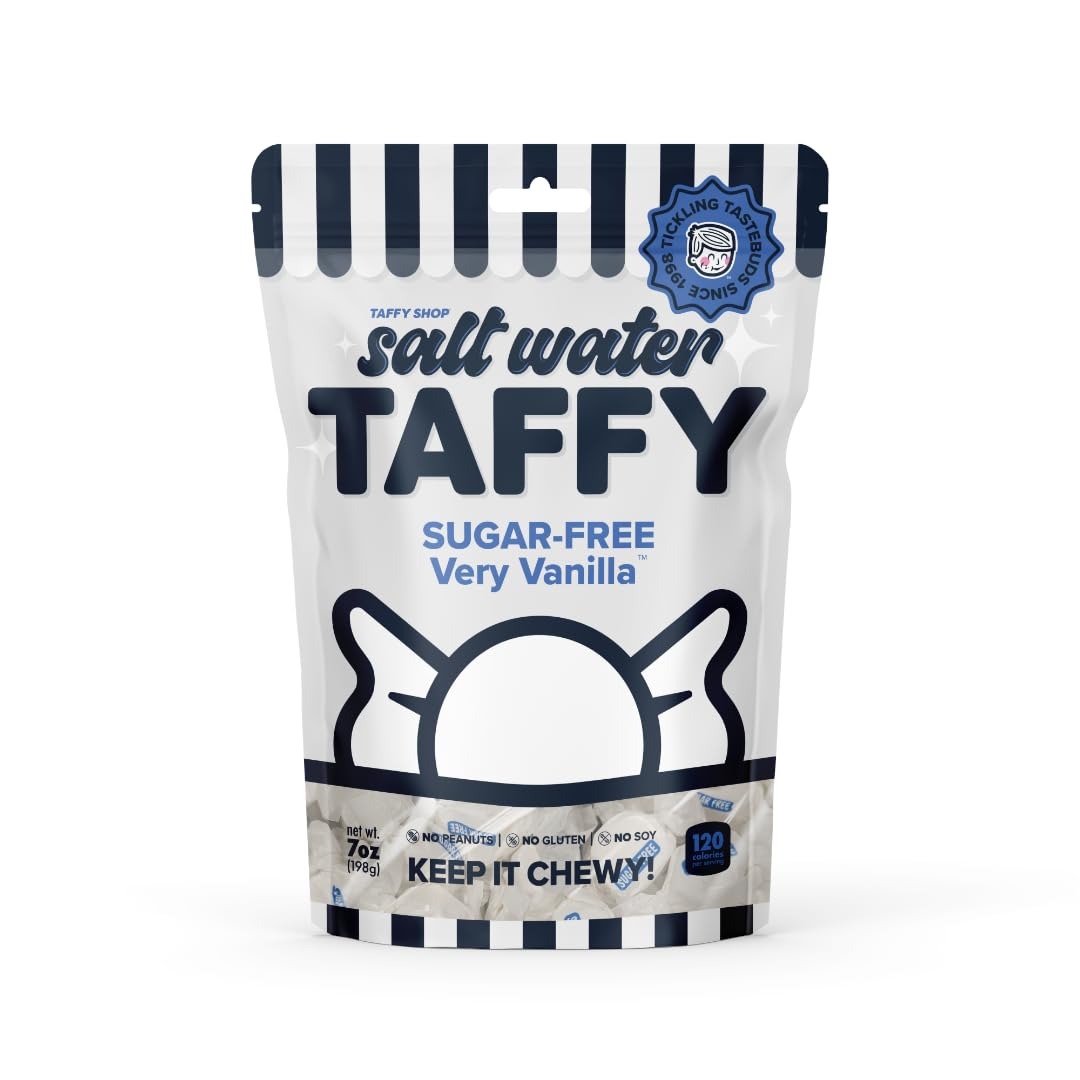
Item Name: Taffy Shop Sugar-Free Very Vanilla Salt Water Taffy – Gourmet Soft Chewy Candy, Bulk Sweet Snack, Fresh Gift & Gluten-Free, 140 Individually Wrapped Pieces (32oz)
Bullet Point 1: Sugar-Free Very Vanilla Taffy is a classic, creamy dream! Packed with smooth, rich vanilla flavor, this chewy treat delivers all the sweetness you crave—without the sugar. It's indulgence, reimagined, for a timeless taste that’s simply irresistible!
Bullet Point 2: Celebrate Every Holiday! From Halloween thrills to Thanksgiving feasts, Christmas cheer, and Easter treats. Sweeten Valentine’s Day, honor Mother’s & Father’s Day, and don’t forget Labor Day, Memorial Day, Hanukkah, and Fourth of July fun!
Bullet Point 3: Gourmet & Shameless: Our premium saltwater taffy is crafted from fresh protein rich egg whites, real sea salt, and coconut oil. A healthy snack made peanut free, soy free, and even sugar-free options for all to enjoy!
Bullet Point 4: Bulk Candy for all Events: Our individually wrapped treats are perfect for trick-or-treaters.. Ideal for large gatherings, corporate events, school functions, church events, fundraisers, and birthday celebrations—Best treat to fill your candy jar!
Bullet Point 5: Perfect treat for any Adventure: hiking, hunting, camping, road trips, Poolside, movie night or to toss it in your backpack or travel bag set. Or great for a night in, whether it's a movie night supplies, late night snack, or board game treat.
Product Description: Gourmet Salt Water Taffy! Whether you're searching for Halloween candy, taffy like coffee, bananas, or strawberries, we’ve got it all. Enjoy fruity flavors like apples, watermelon, and tropical coconut cult. Try fruit snacks, tangy ginger chews, or indulgent chocolate. Our healthy snacks, protein snacks, and sugar-free candy offer guilt-free. These individually wrapped treats are ideal for Halloween party favors, bulk candy, or a snacks variety pack for adults. Our variety pack is perfect for trunk or treat, birthday party favors, and corporate events. Savor unique flavors like pistachio or fun keto-friendly snacks. Whether you're craving gummy bears, a chips variety pack, or classic party favors, we’ve got you covered. Planning for Halloween gifts or stocking up on swedish candy and freeze-dried candy? Enjoy fun treats like gum, caramel apple lollipops, and chewing gum, or stock your pantry with bulk candy individually wrapped. We offer gluten-free and kosher options for everyone. Whether it’s going with your granola bars bulk, fiber gummies in a snack box. Indulge in fruity flavors like mango and peaches, or grab sour candy, caramel popcorn, and white chocolate taffy for a movie night. Grab snack packs, a perfect bar, or individual packs for on the go. We offer healthy snacks for adults, dye-free candy, and gluten-free snacks. Try nostalgic cotton candy, and classic candy corn salt water taffy. Better than lollipops individually wrapped, assorted candy variety packs,and caramel candy!
Value: 32.0
Unit: Ounce

Price: 26.48